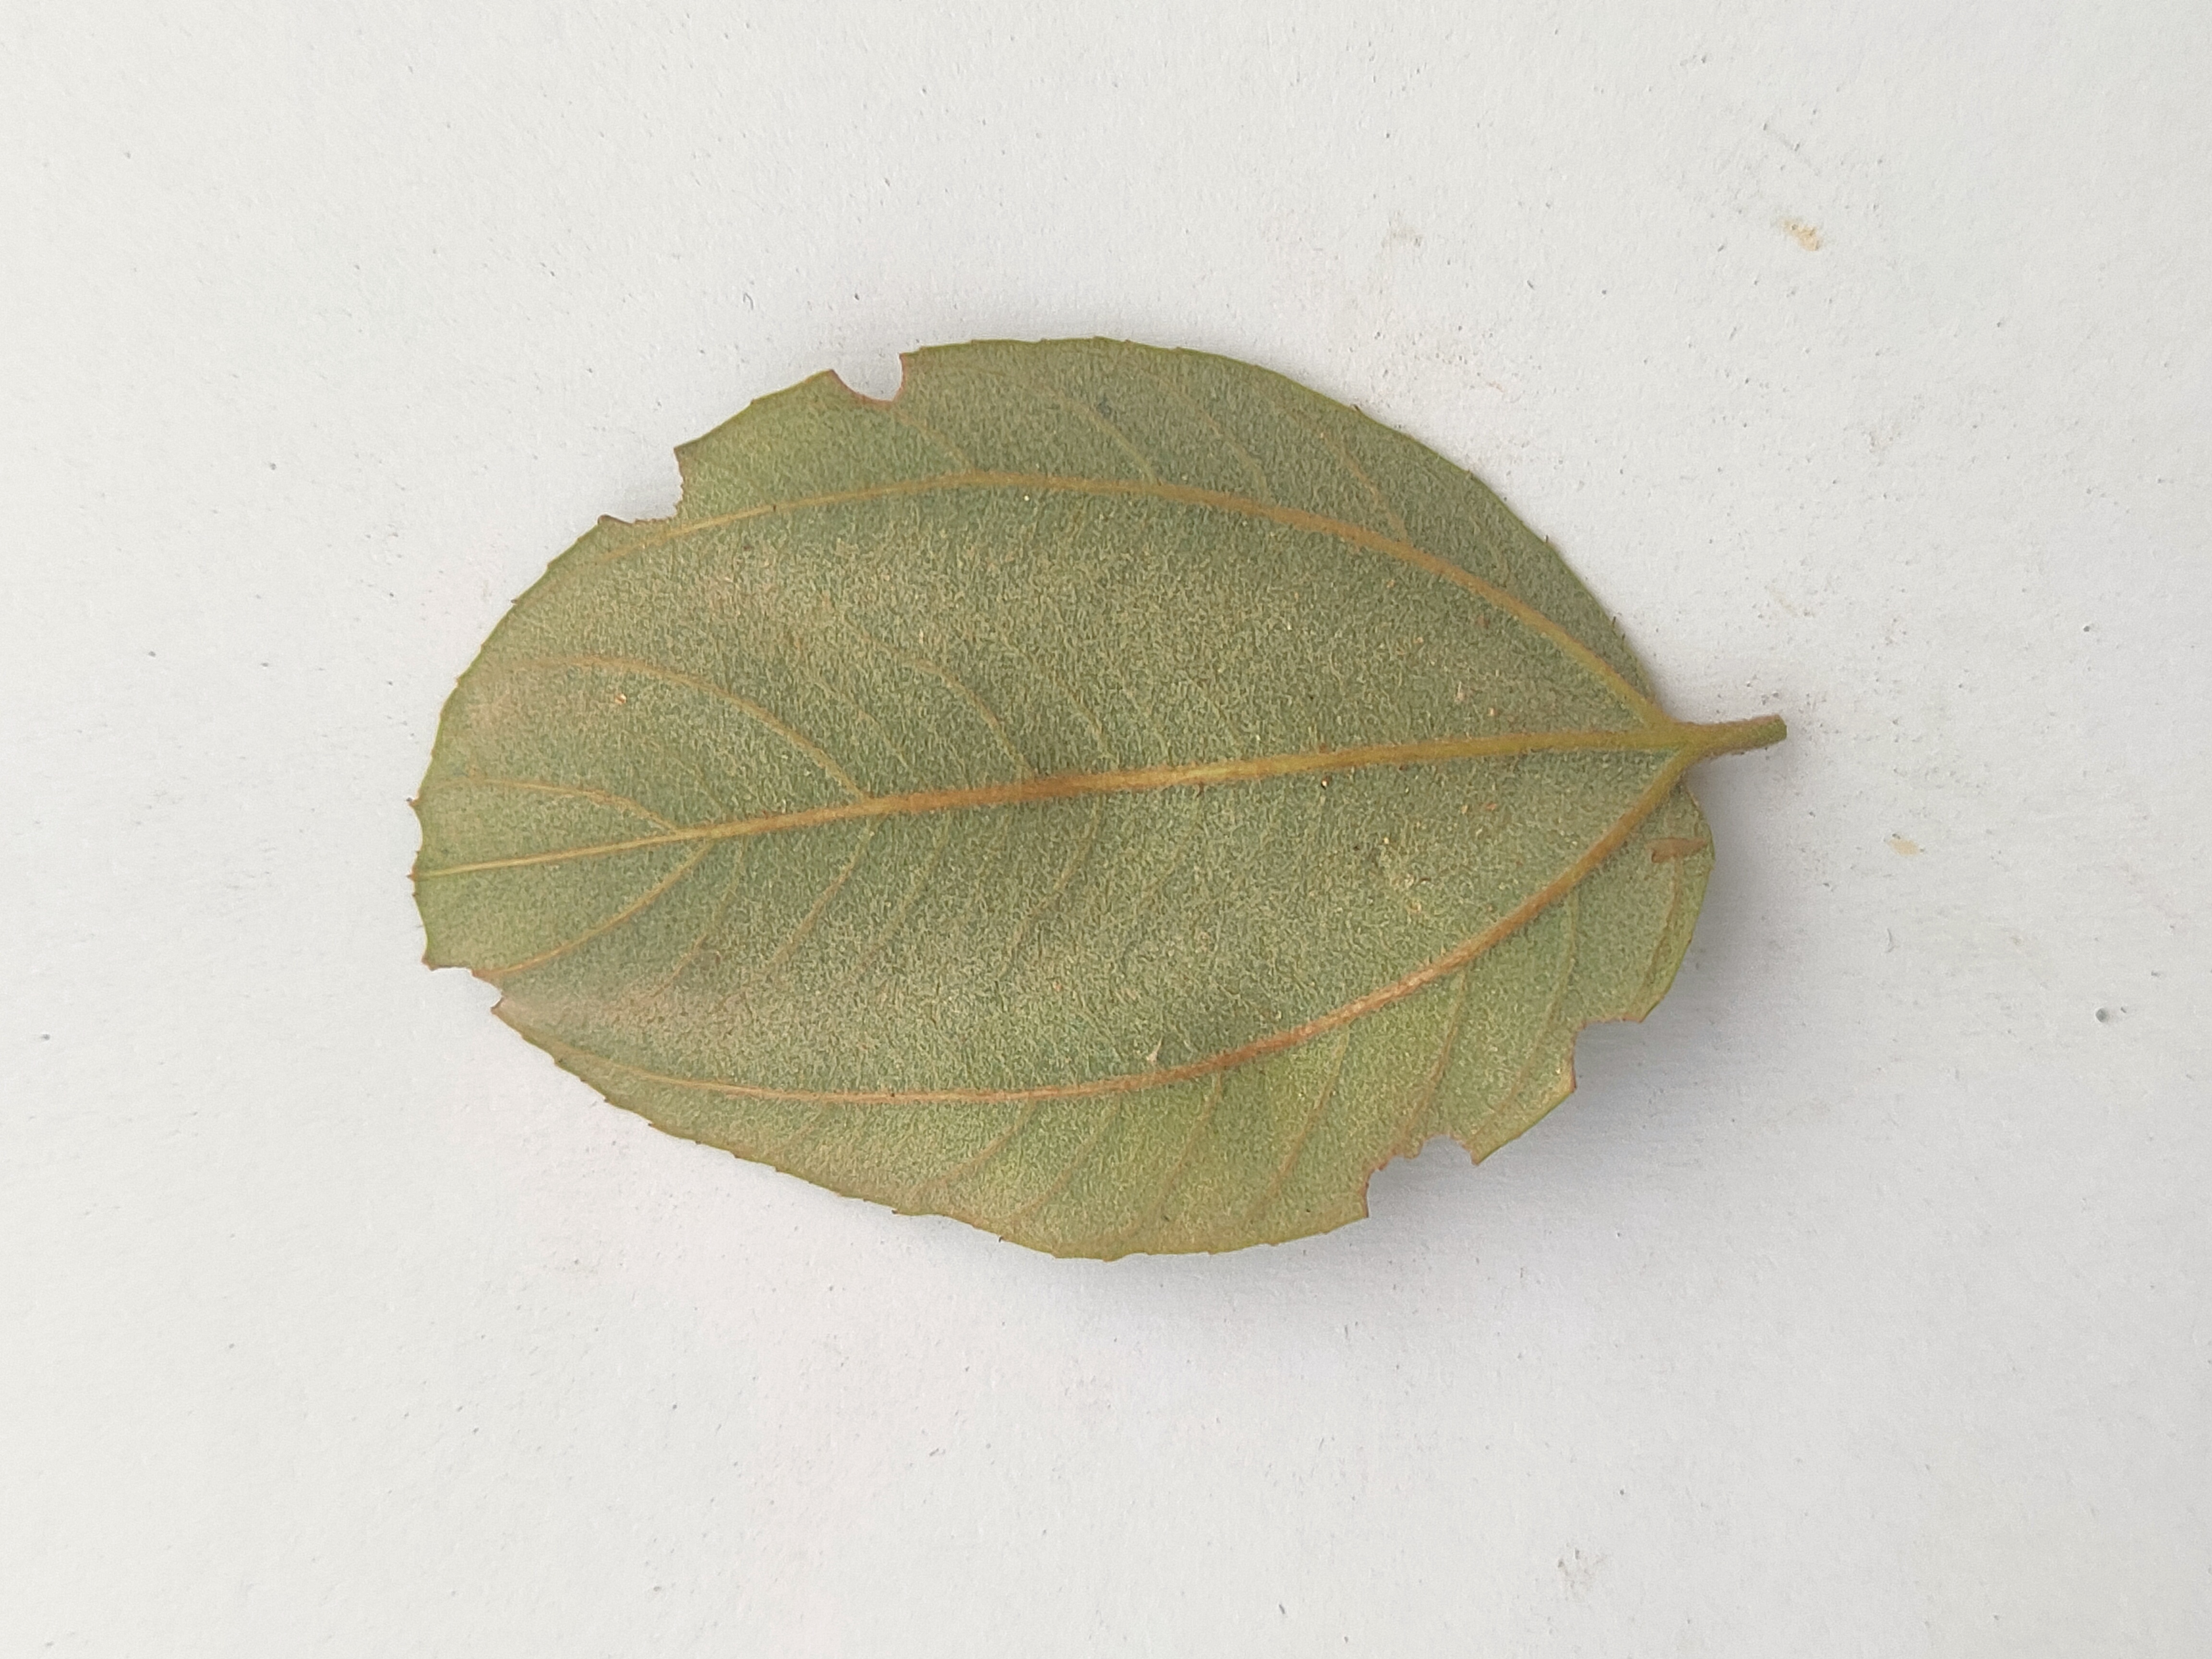
Leaf variety: Plum